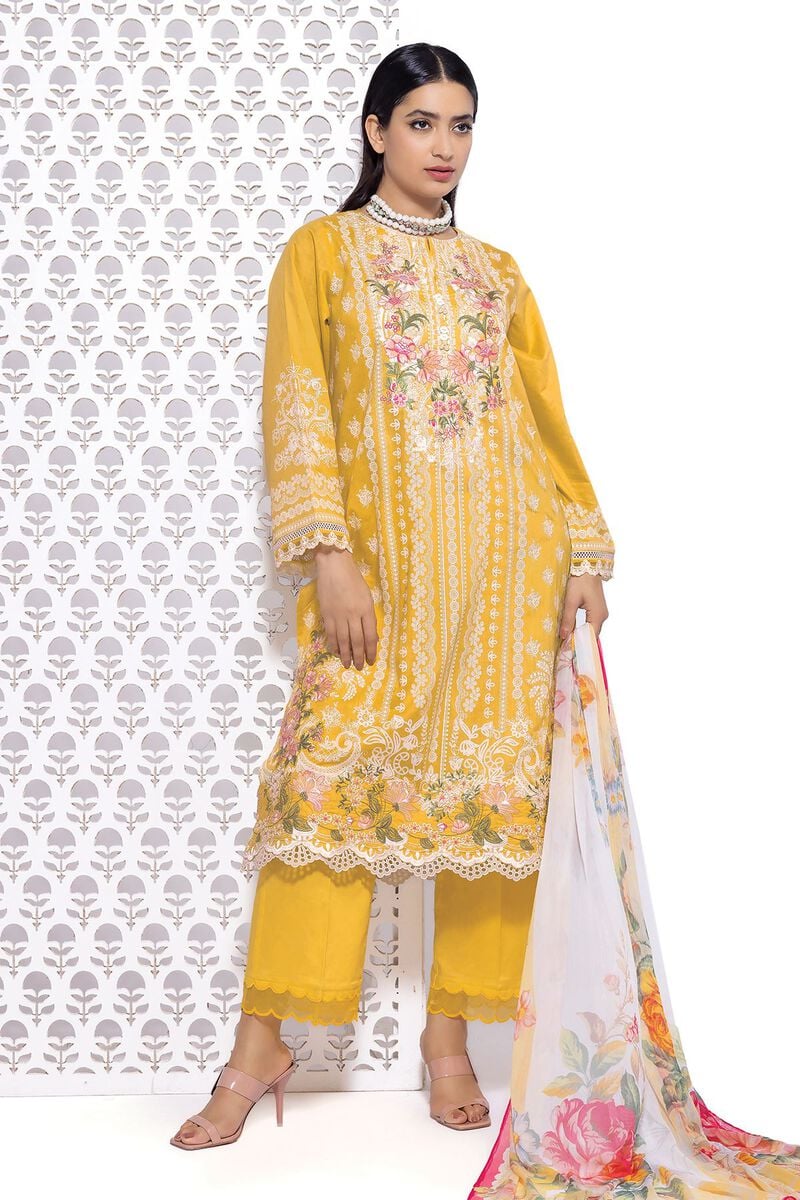
yellow multi embroidered salwar suit